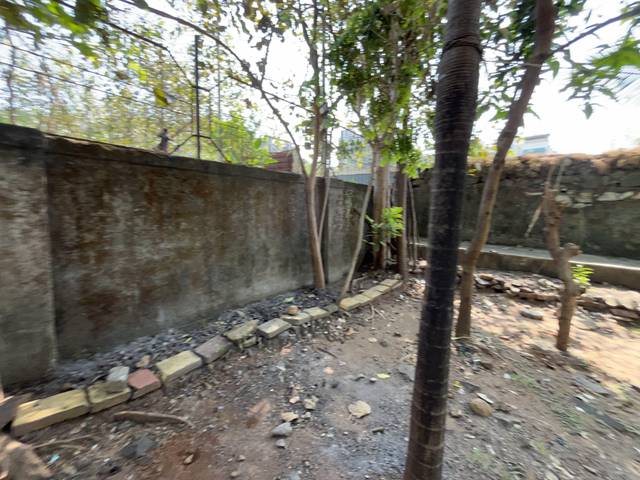
Region: India
Coordinates: 19.131, 72.865